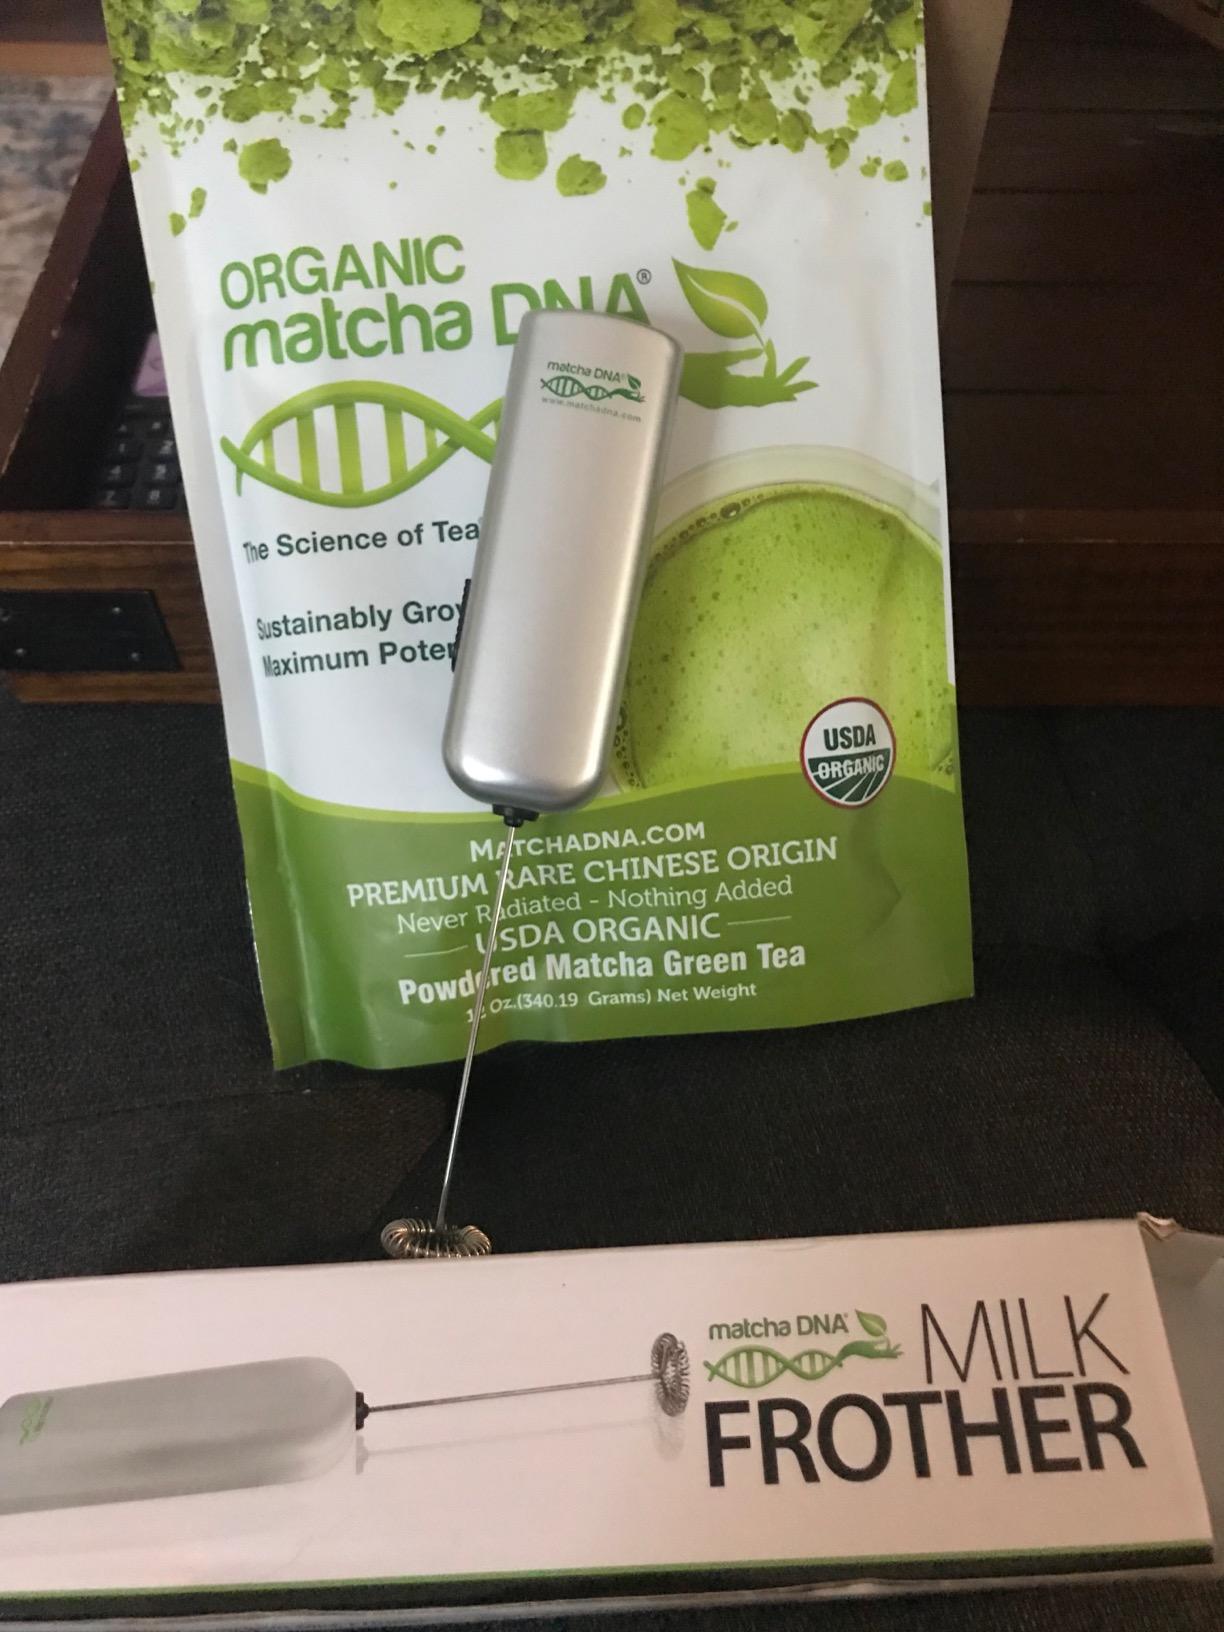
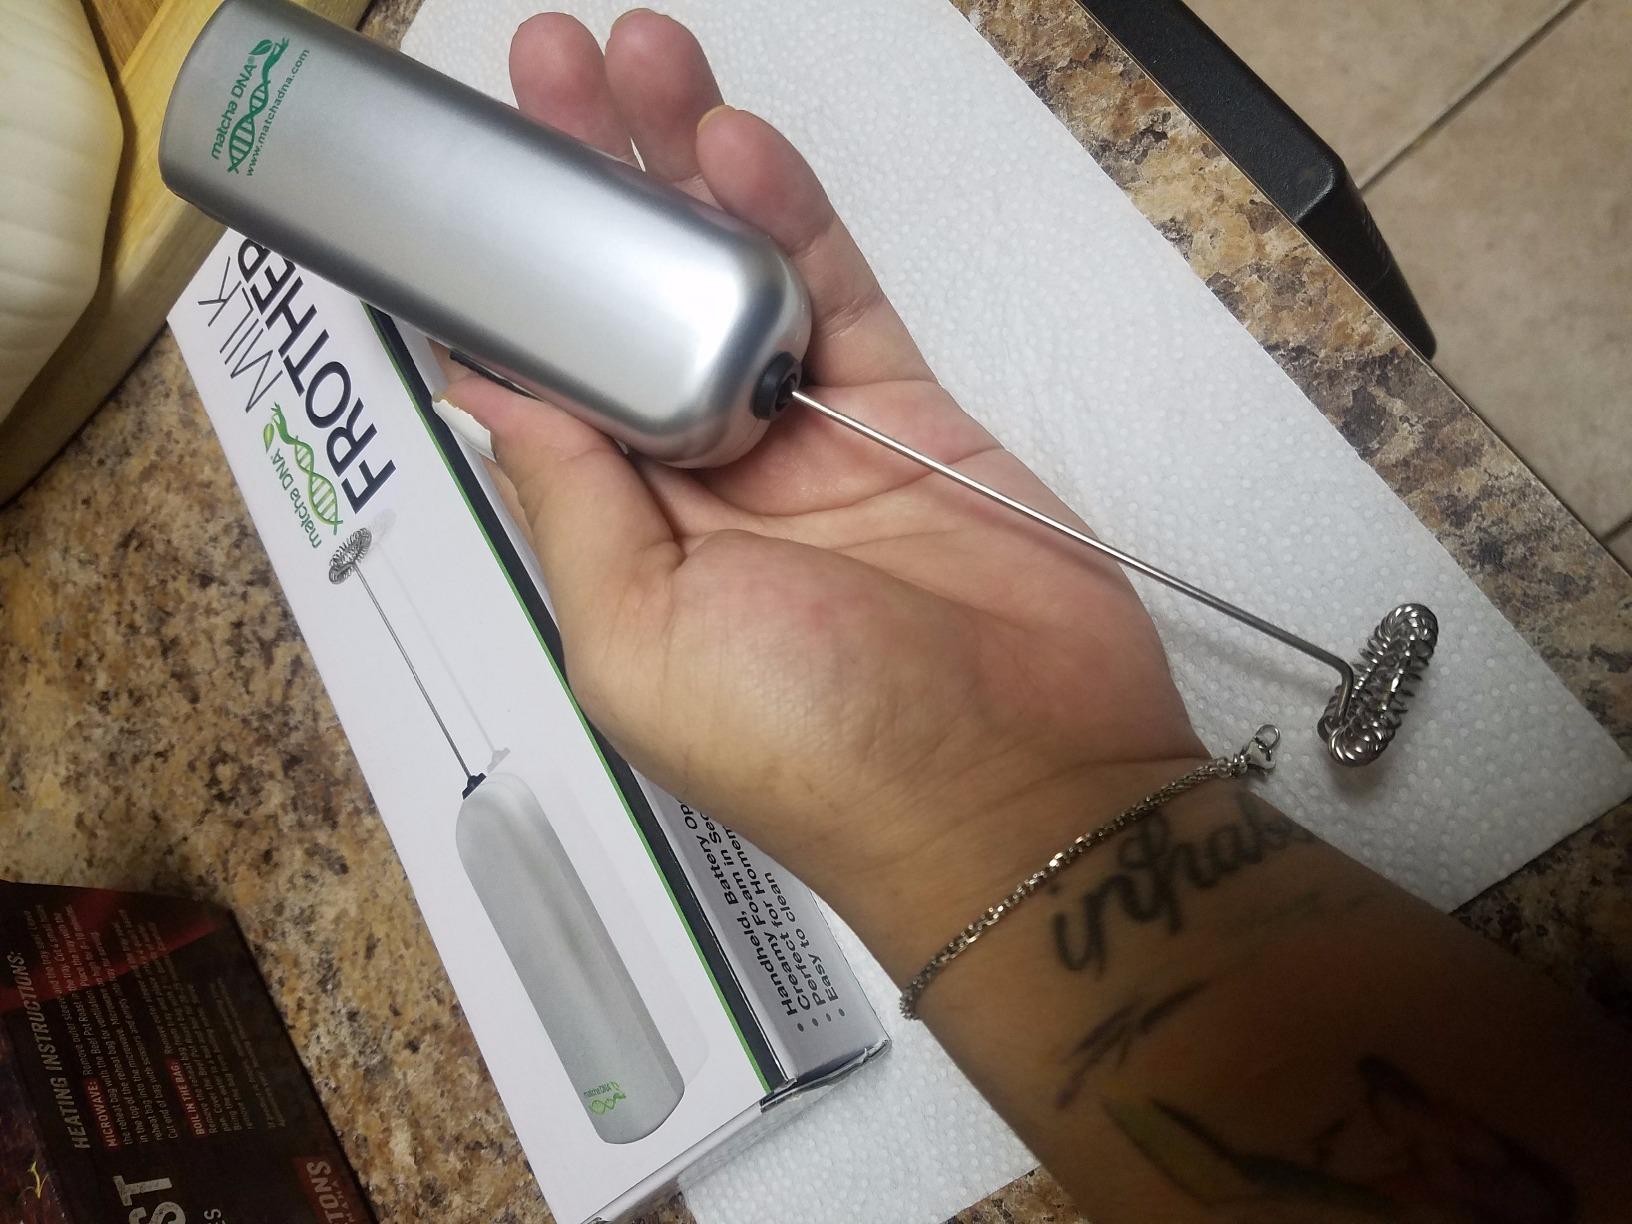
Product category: items_mixer
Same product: yes